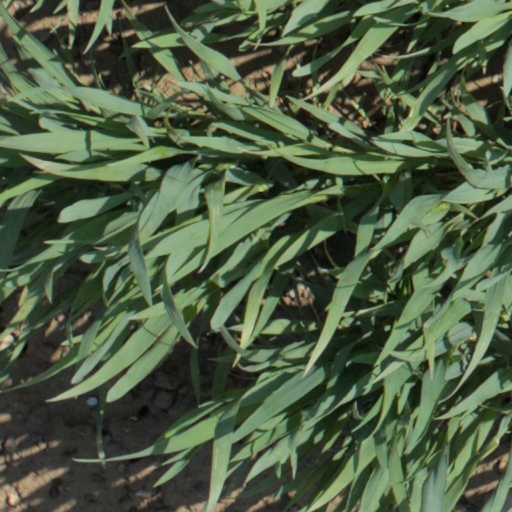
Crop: wheat